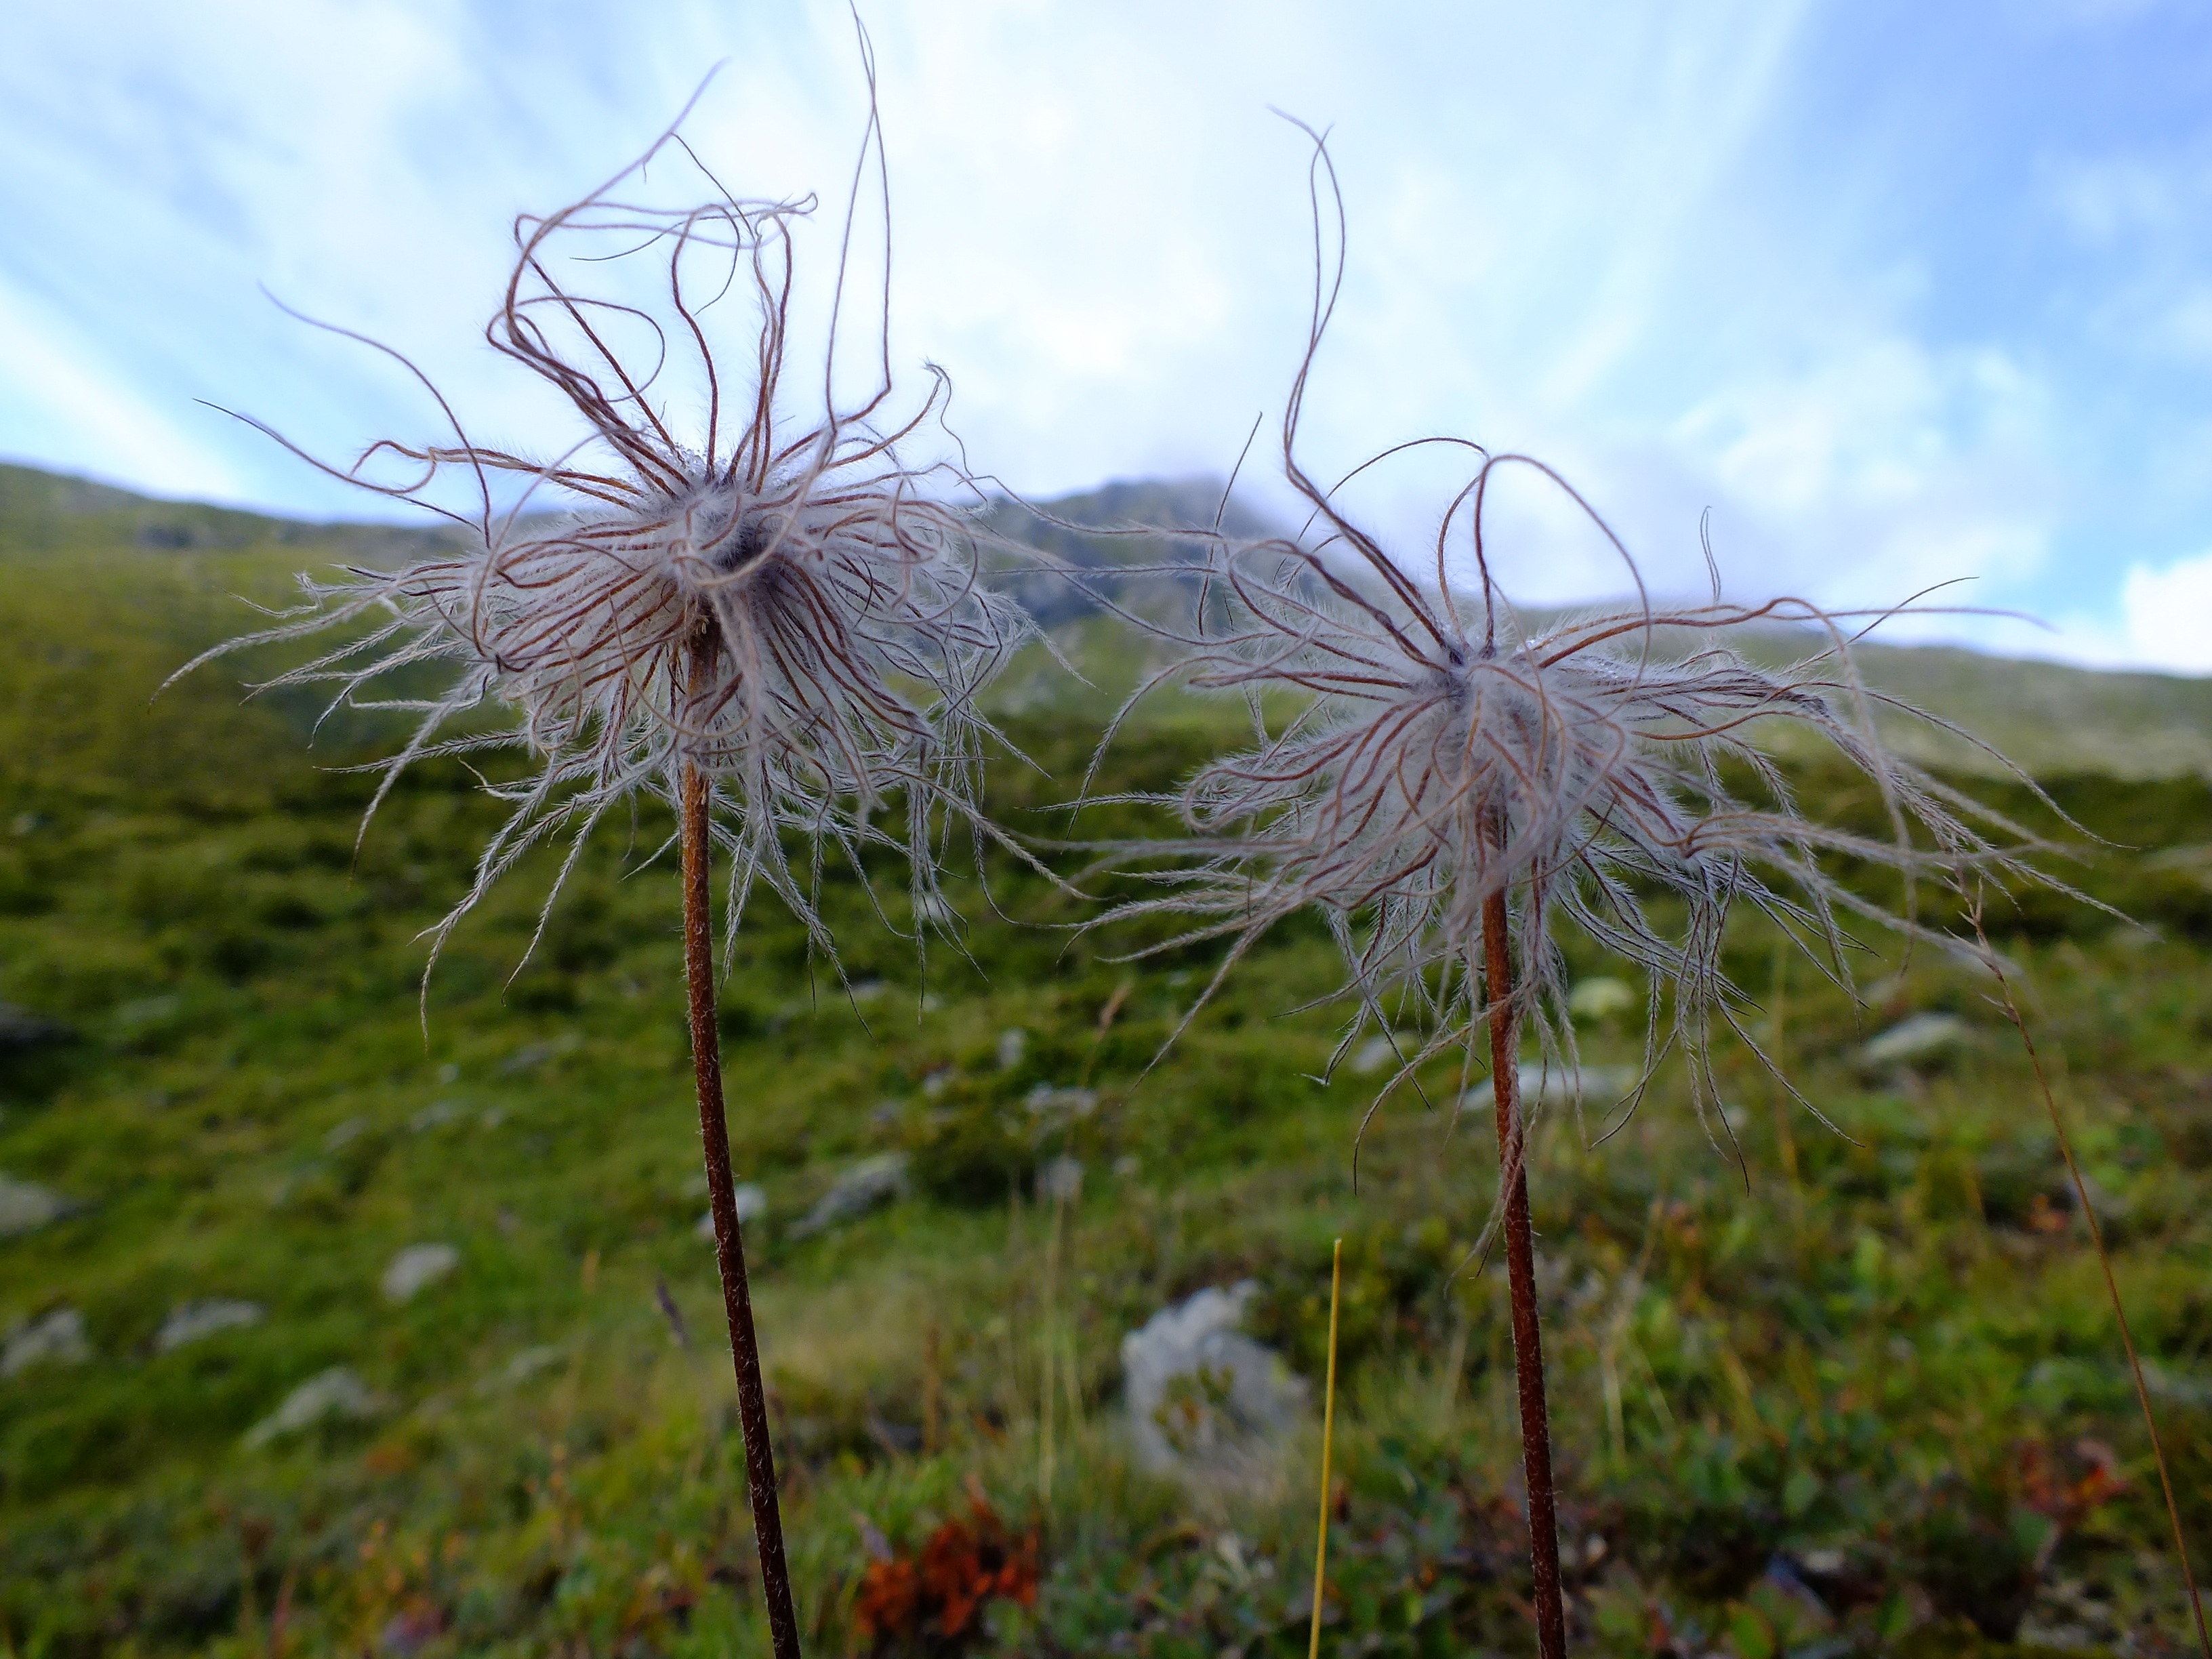
landscape, grass, plant, sky, dandelion, flower, spring, flora, wildflower, mountains, vegetation, ecosystem, grass family, mountain lumen, grantigajaga